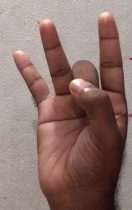
ASL sign: 8